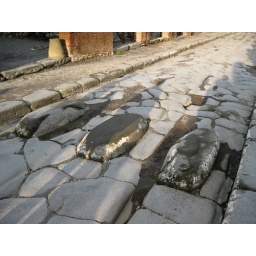
Stones in the middle of road for people to cross between sidewalks